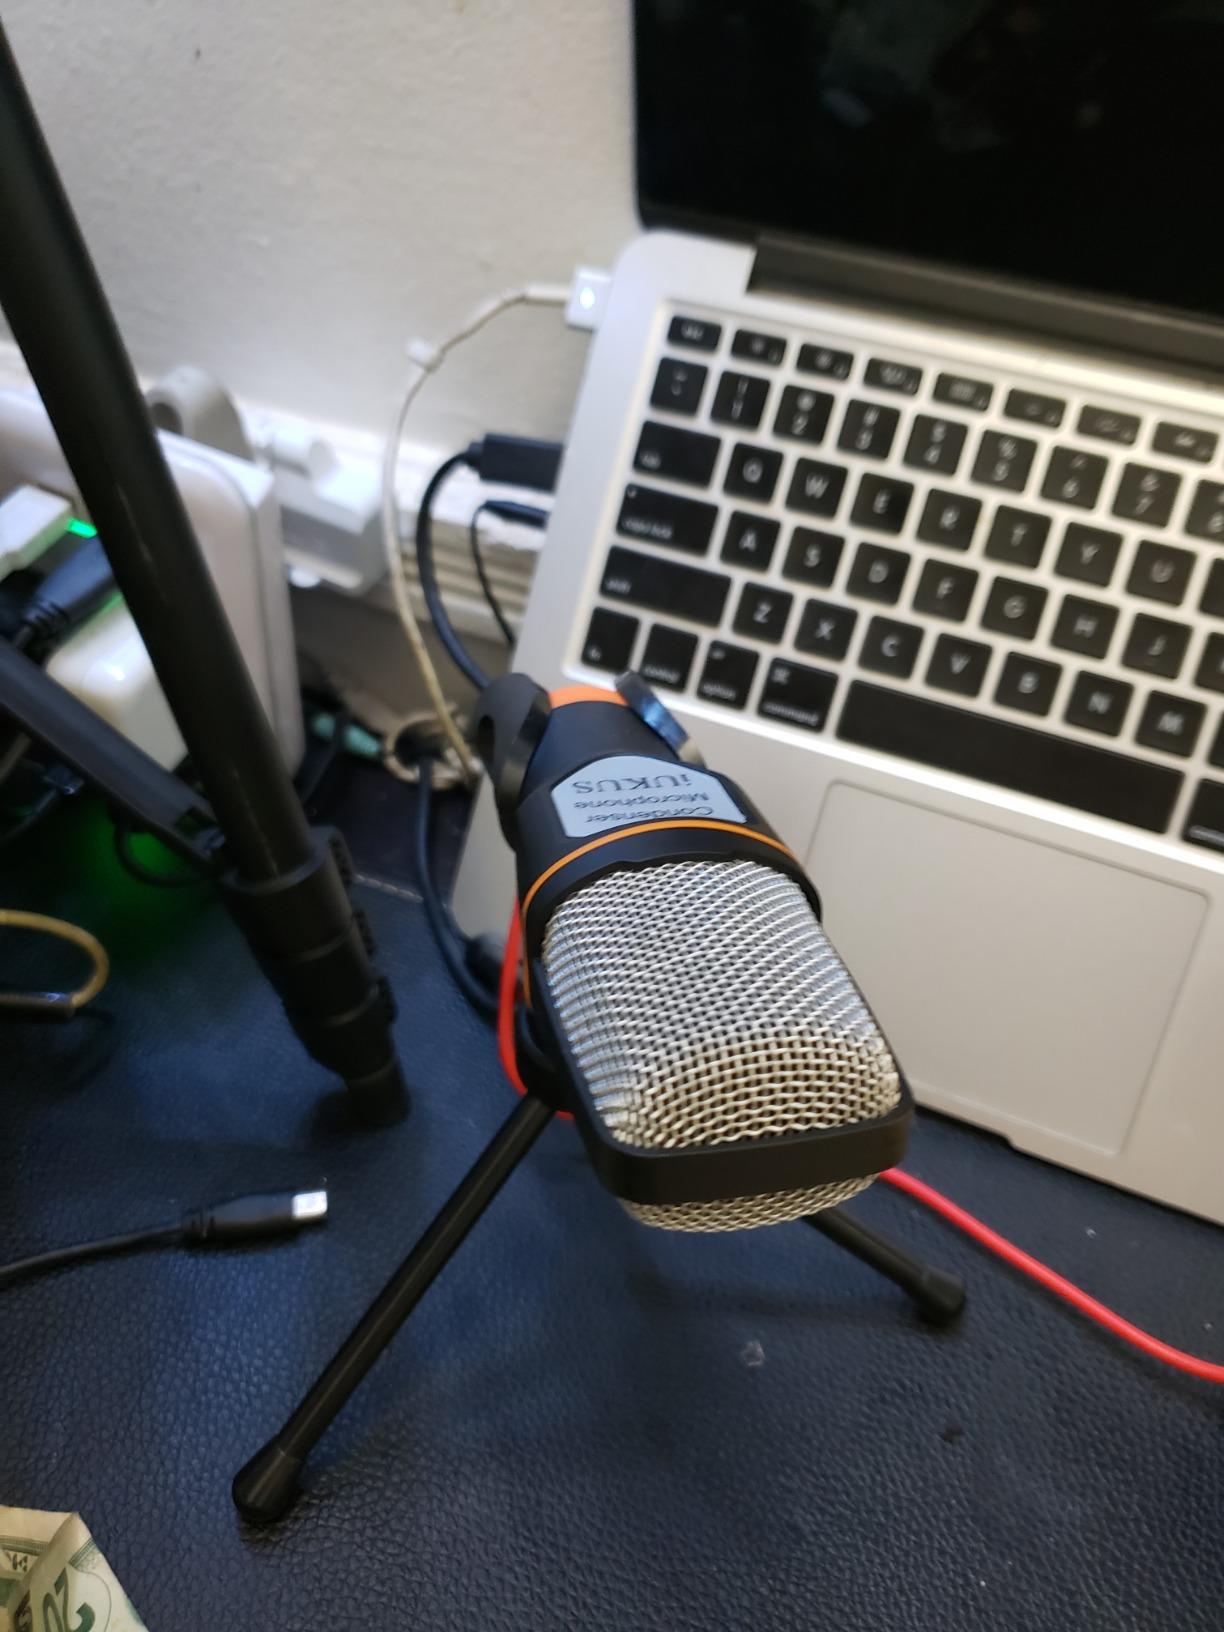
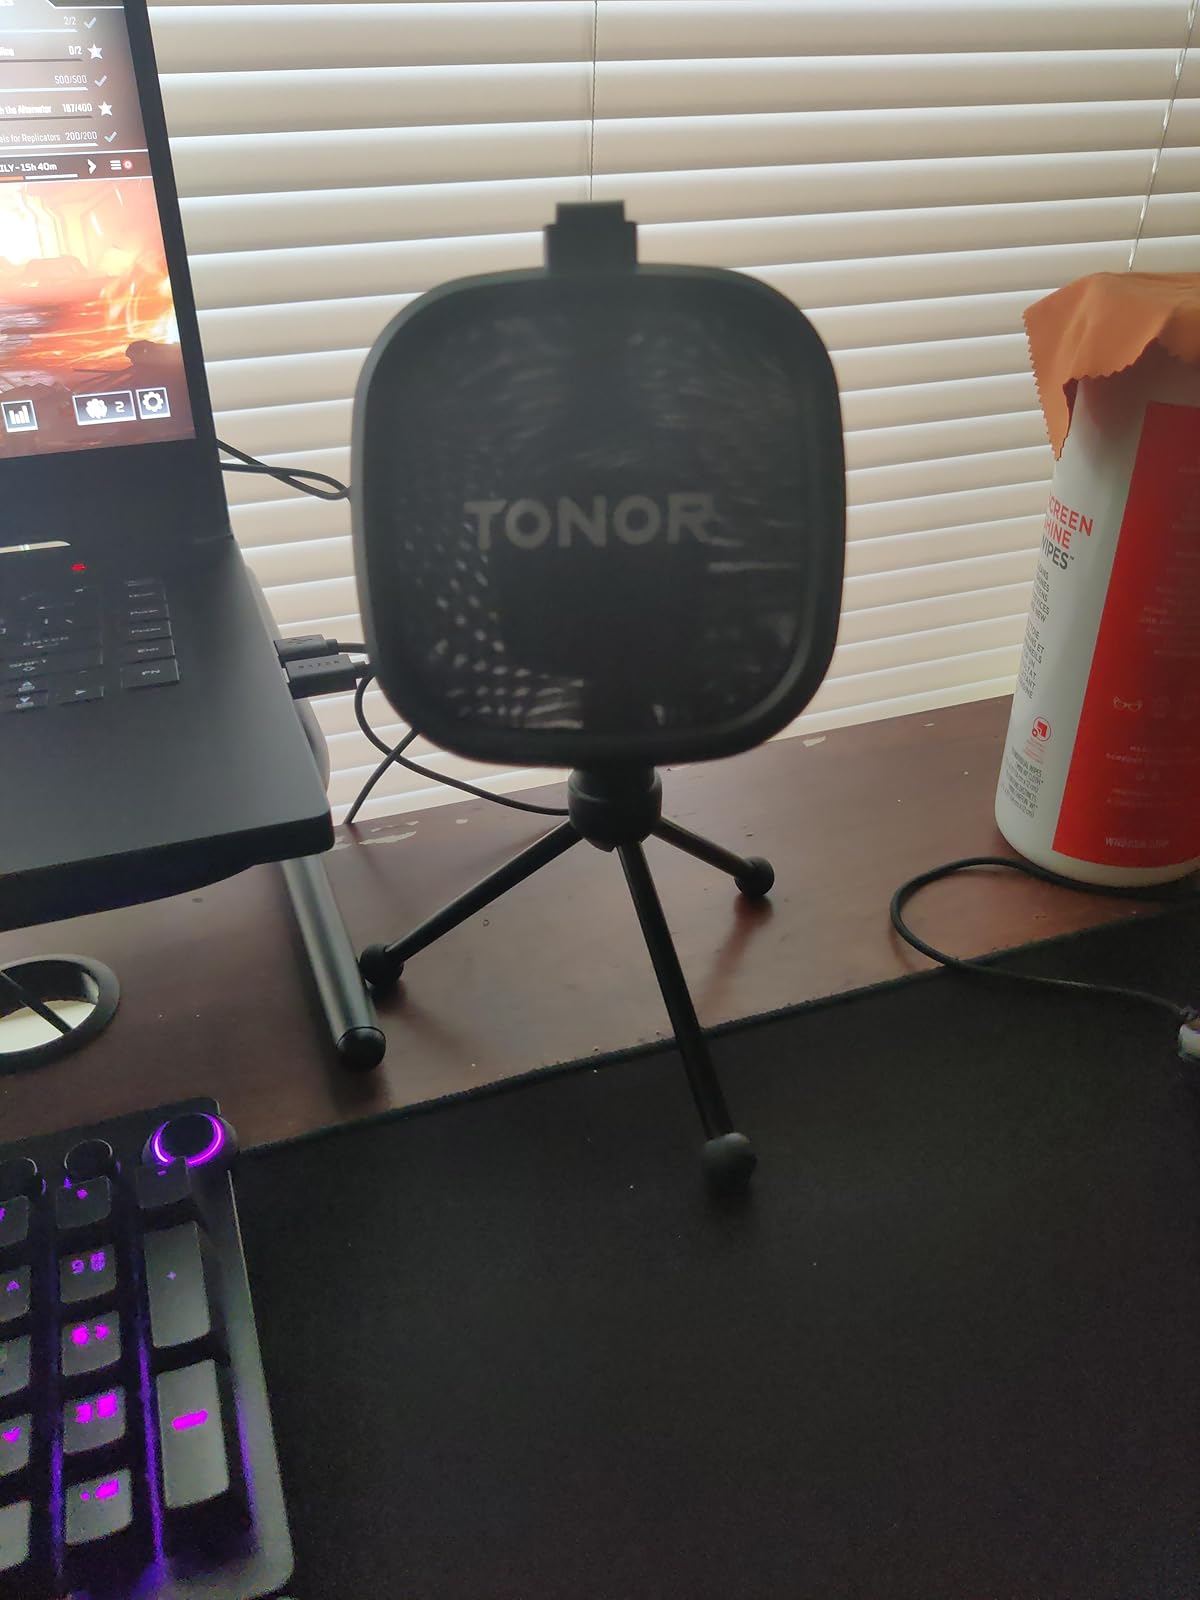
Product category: microphone
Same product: no